New York State Route 304

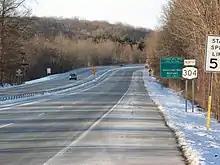
NY 304 northbound just north of Pearl River

NY 304 was assigned as part of the 1930 renumbering of state highways in New York. The route was originally an at-grade highway for its entire length, following what is now East Washington Avenue (CR 35), Middletown Road (CR 33) from Pearl River, and Main Street to West Nyack Road (then NY 59) in Nanuet. Here, NY 304 turned east, overlapping with NY 59 to access its current alignment. Farther north, NY 304 originally utilized North Main Street (CR 29) in New City and South Mountain (CR 90) roads from New City to US 202 in Garnerville. NY 304 was realigned slightly in the early 1940s to follow East Central Avenue in Pearl River and the overlap with NY 59 was eliminated in the mid-1950s when NY 59 was moved onto a new highway paralleling West Nyack Road to the south.